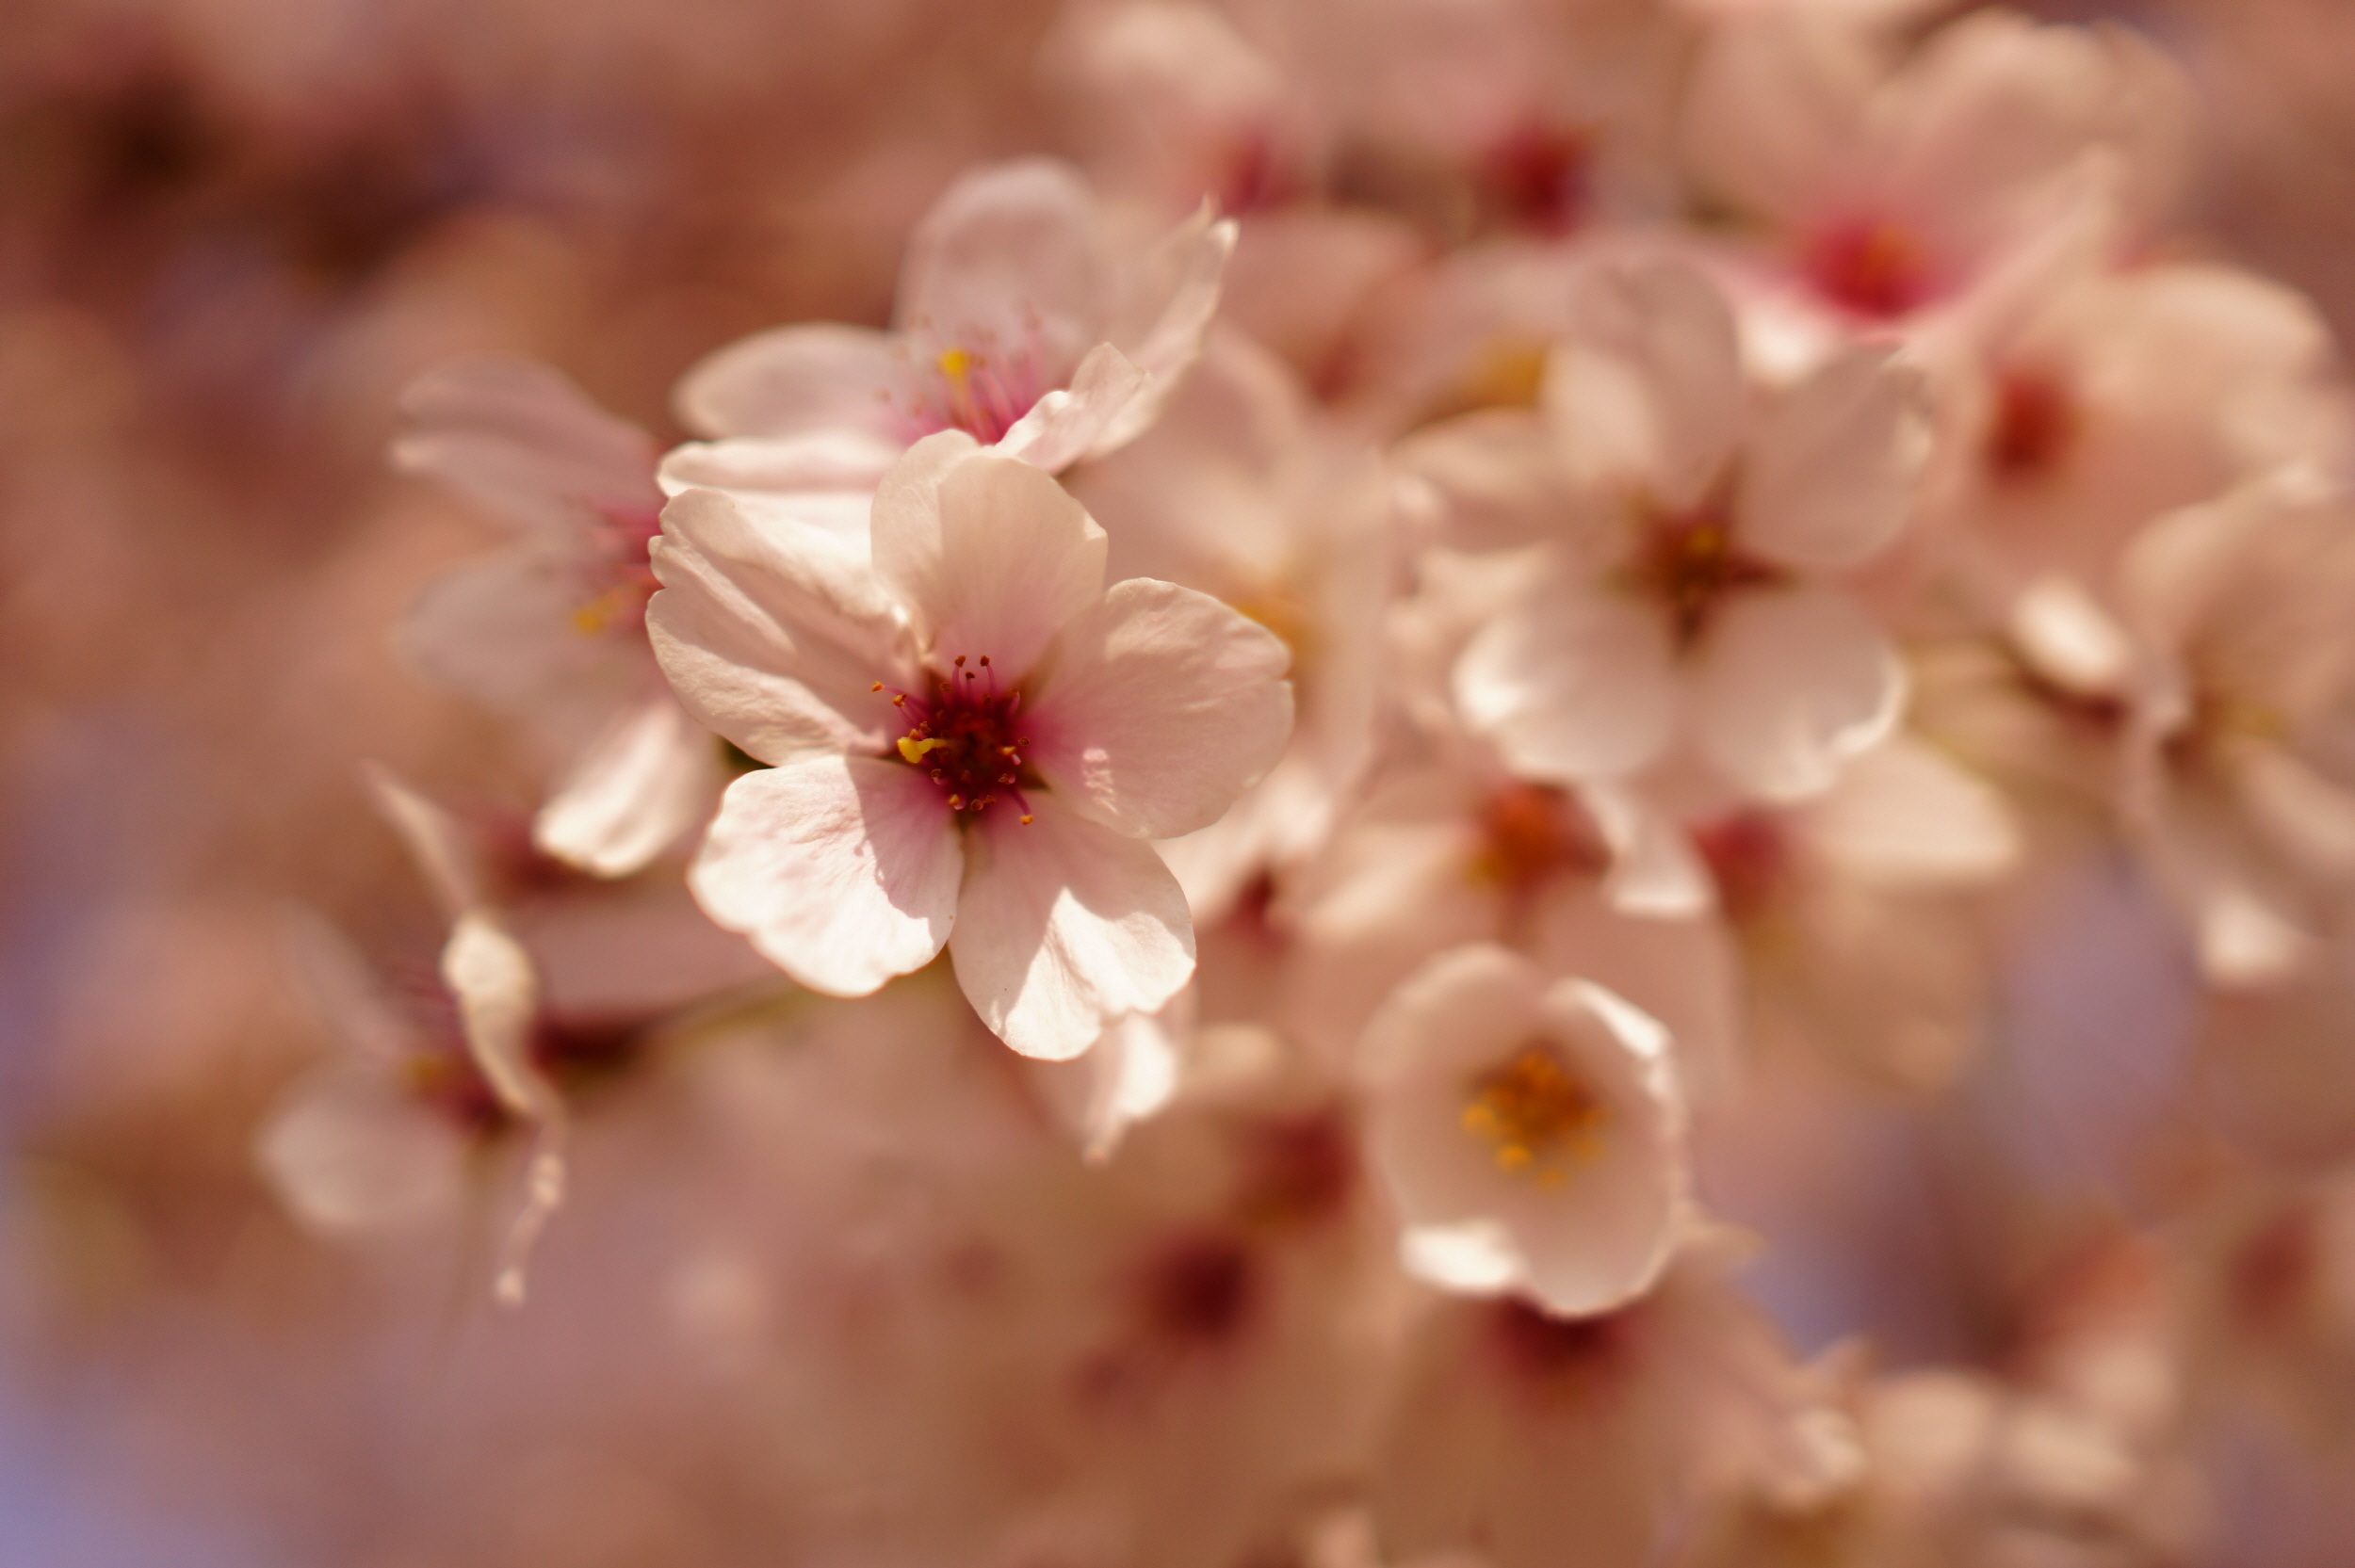
landscape, nature, branch, blossom, plant, fruit, flower, petal, food, spring, produce, pink, flora, cherry blossom, flowers, close up, sakura, spring flowers, pink flower, macro photography